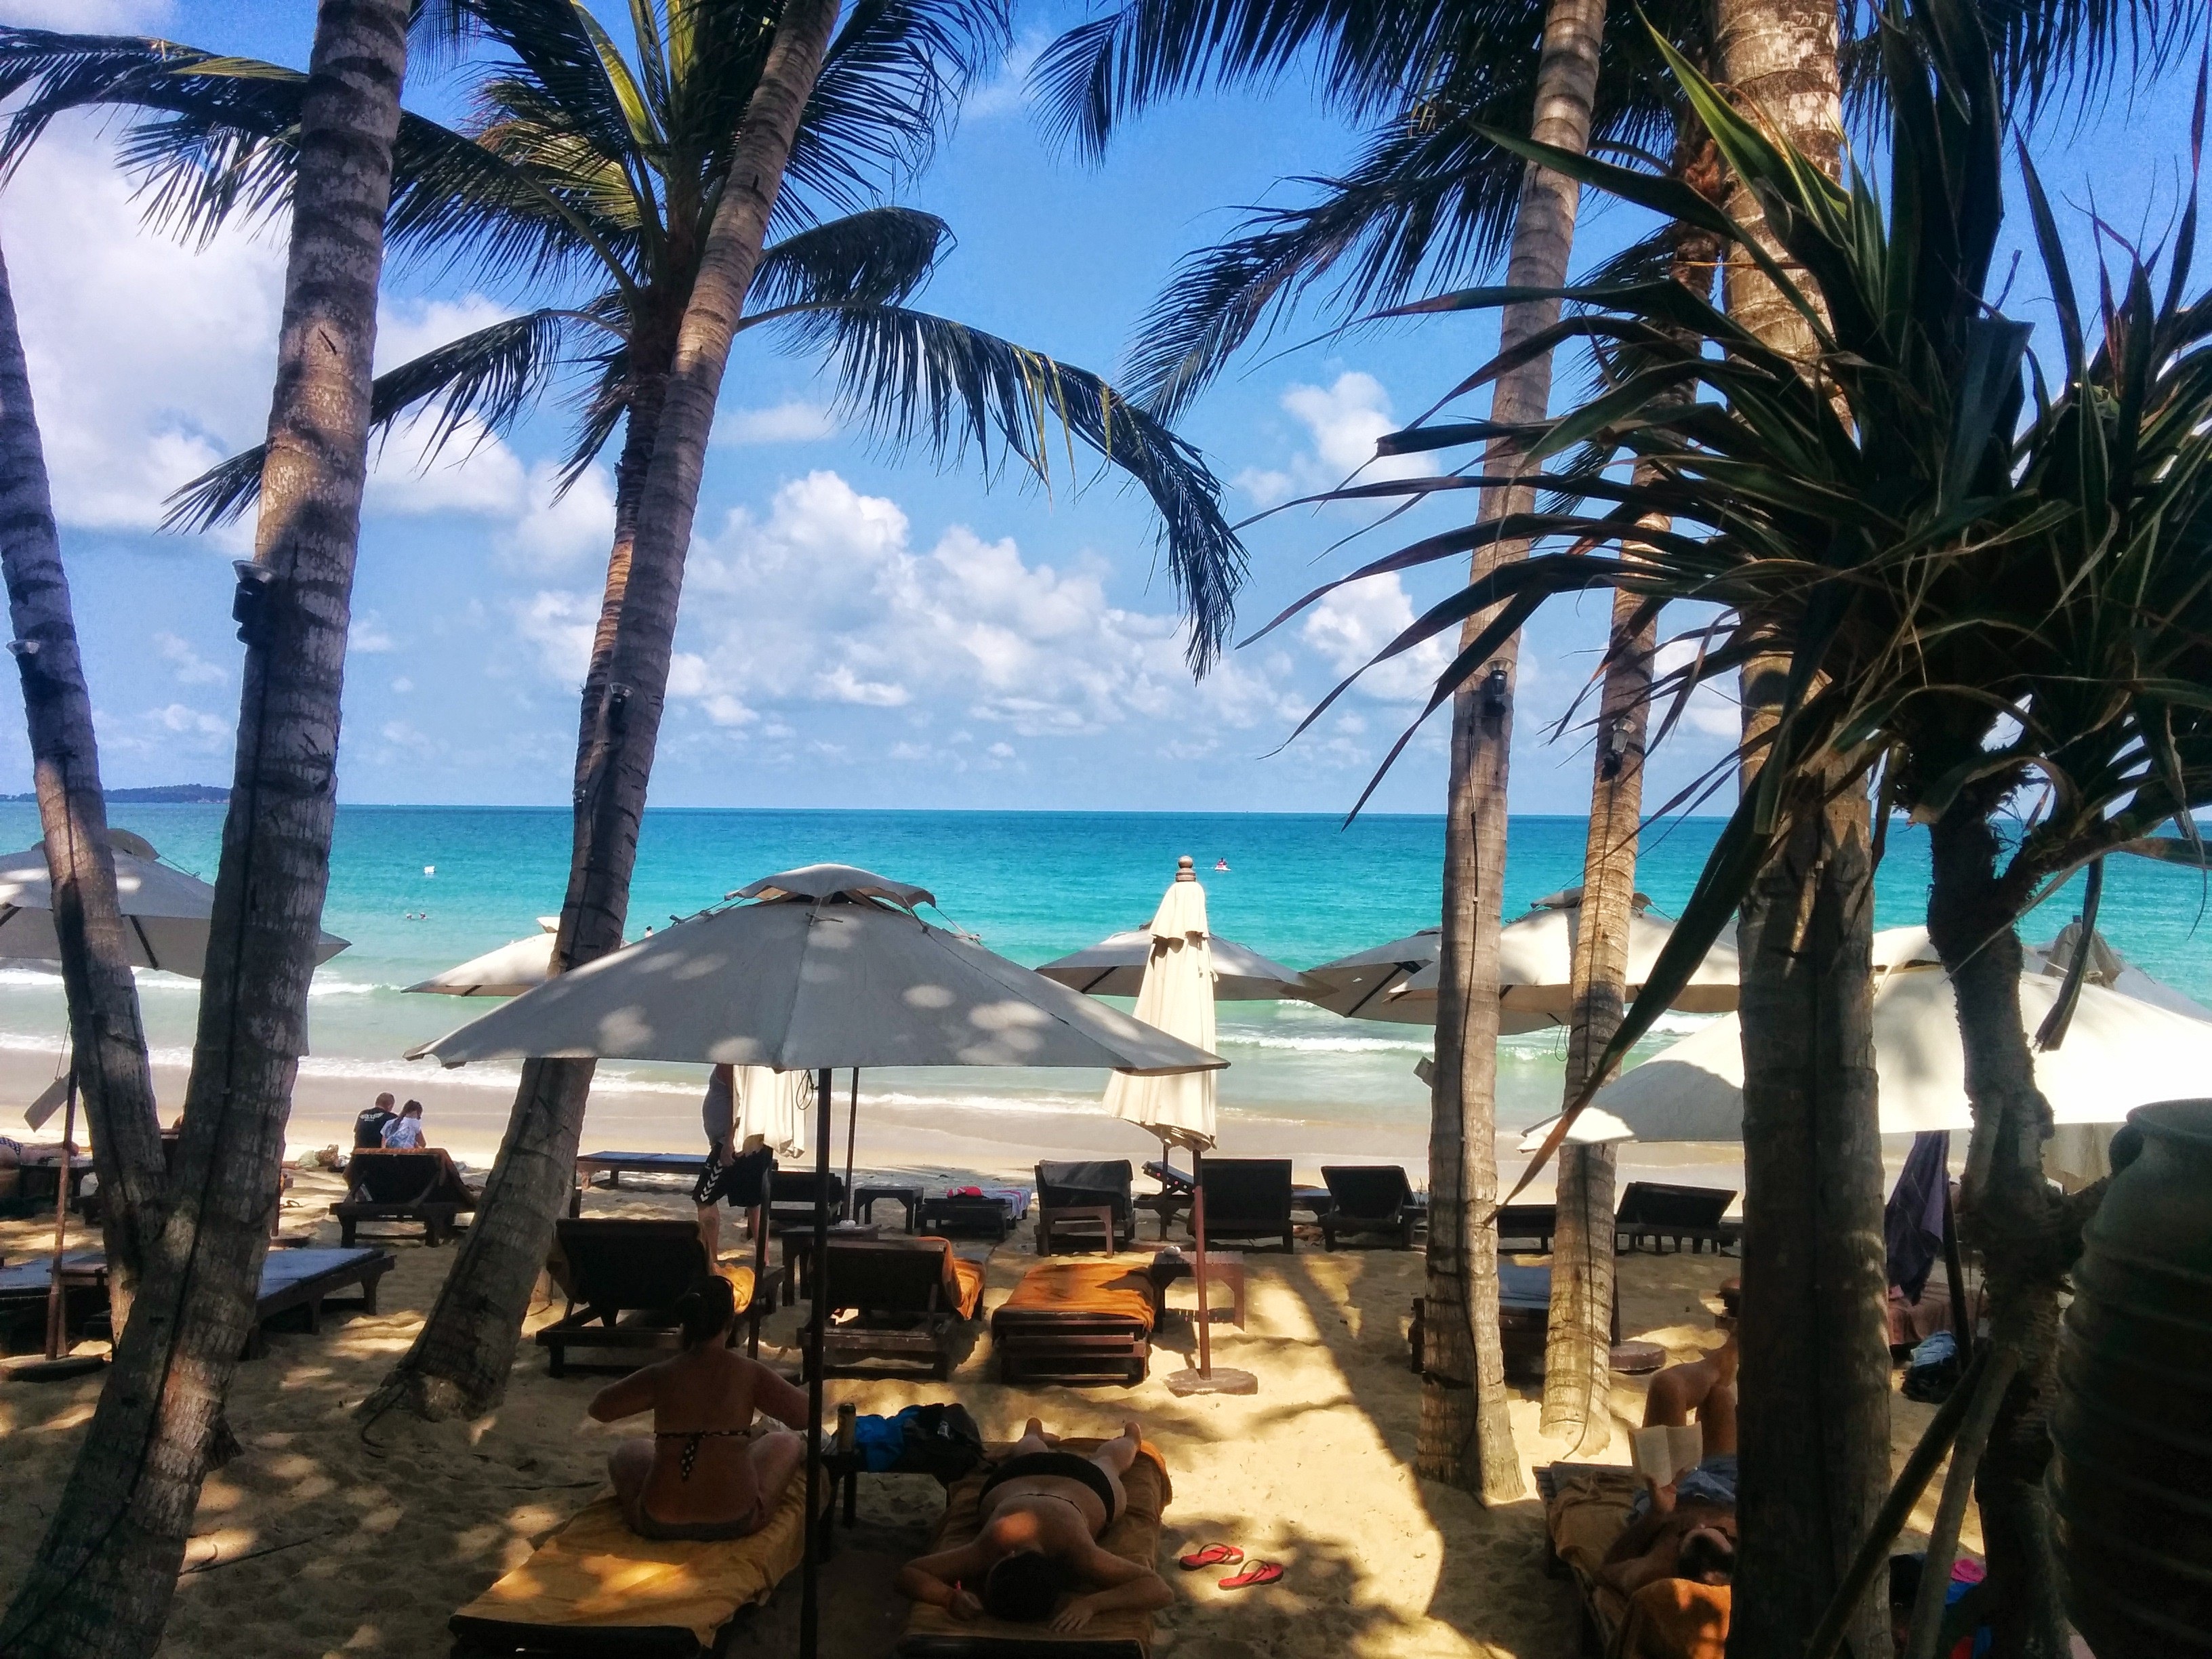
beach, sea, ocean, vacation, island, thailand, resort, caribbean, palm trees, tropics, koh samui, arecales